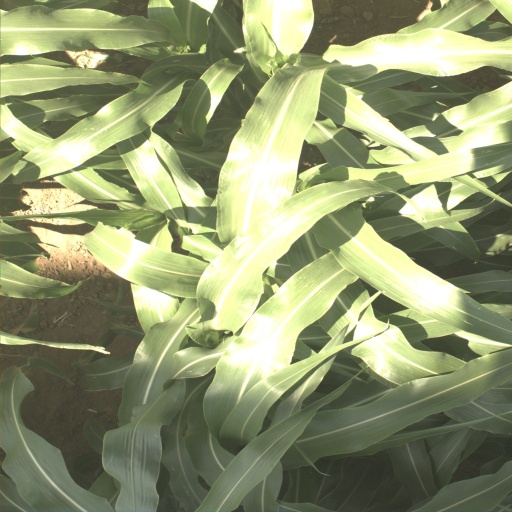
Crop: sorghum